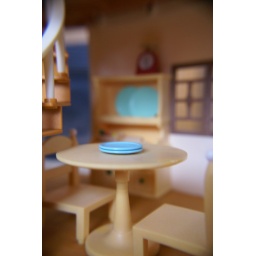
kitchen table and buffet hutch in the background